Gene Savoy

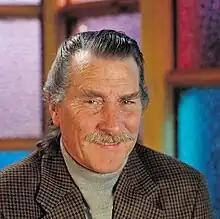
Gene Savoy c. 2000

Douglas Eugene "Gene" Savoy (May 11, 1927 – September 11, 2007) was an American explorer, author, religious leader, and theologian. He served as Head Bishop of the International Community of Christ, Church of the Second Advent from 1971 until his death. Rising to prominence as one of the premier explorers of Peru in the 1960s, he is best known for his claims to have discovered more than 40 lost cities in Peru and is credited with bringing to light a number of Peru’s most important archeological sites, including Vilcabamba, the last refuge of the Incas during the Spanish conquest, and Gran Pajaten, which he named but did not discover.